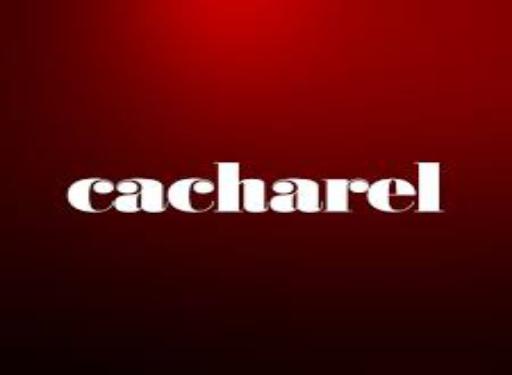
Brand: Cacharel
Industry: Clothes